Stephen Decatur

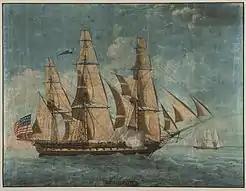

With the significant victory achieved with the burning of "Philadelphia", Preble now had reason to believe that bringing Tripoli to peaceful terms was in sight. Preble planned another attack on Tripoli and amassed a squadron consisting of the frigate "Constitution", the brigs "Syren", "Argus" and , and the schooners , and "Enterprise", towing gunboats and ketches.